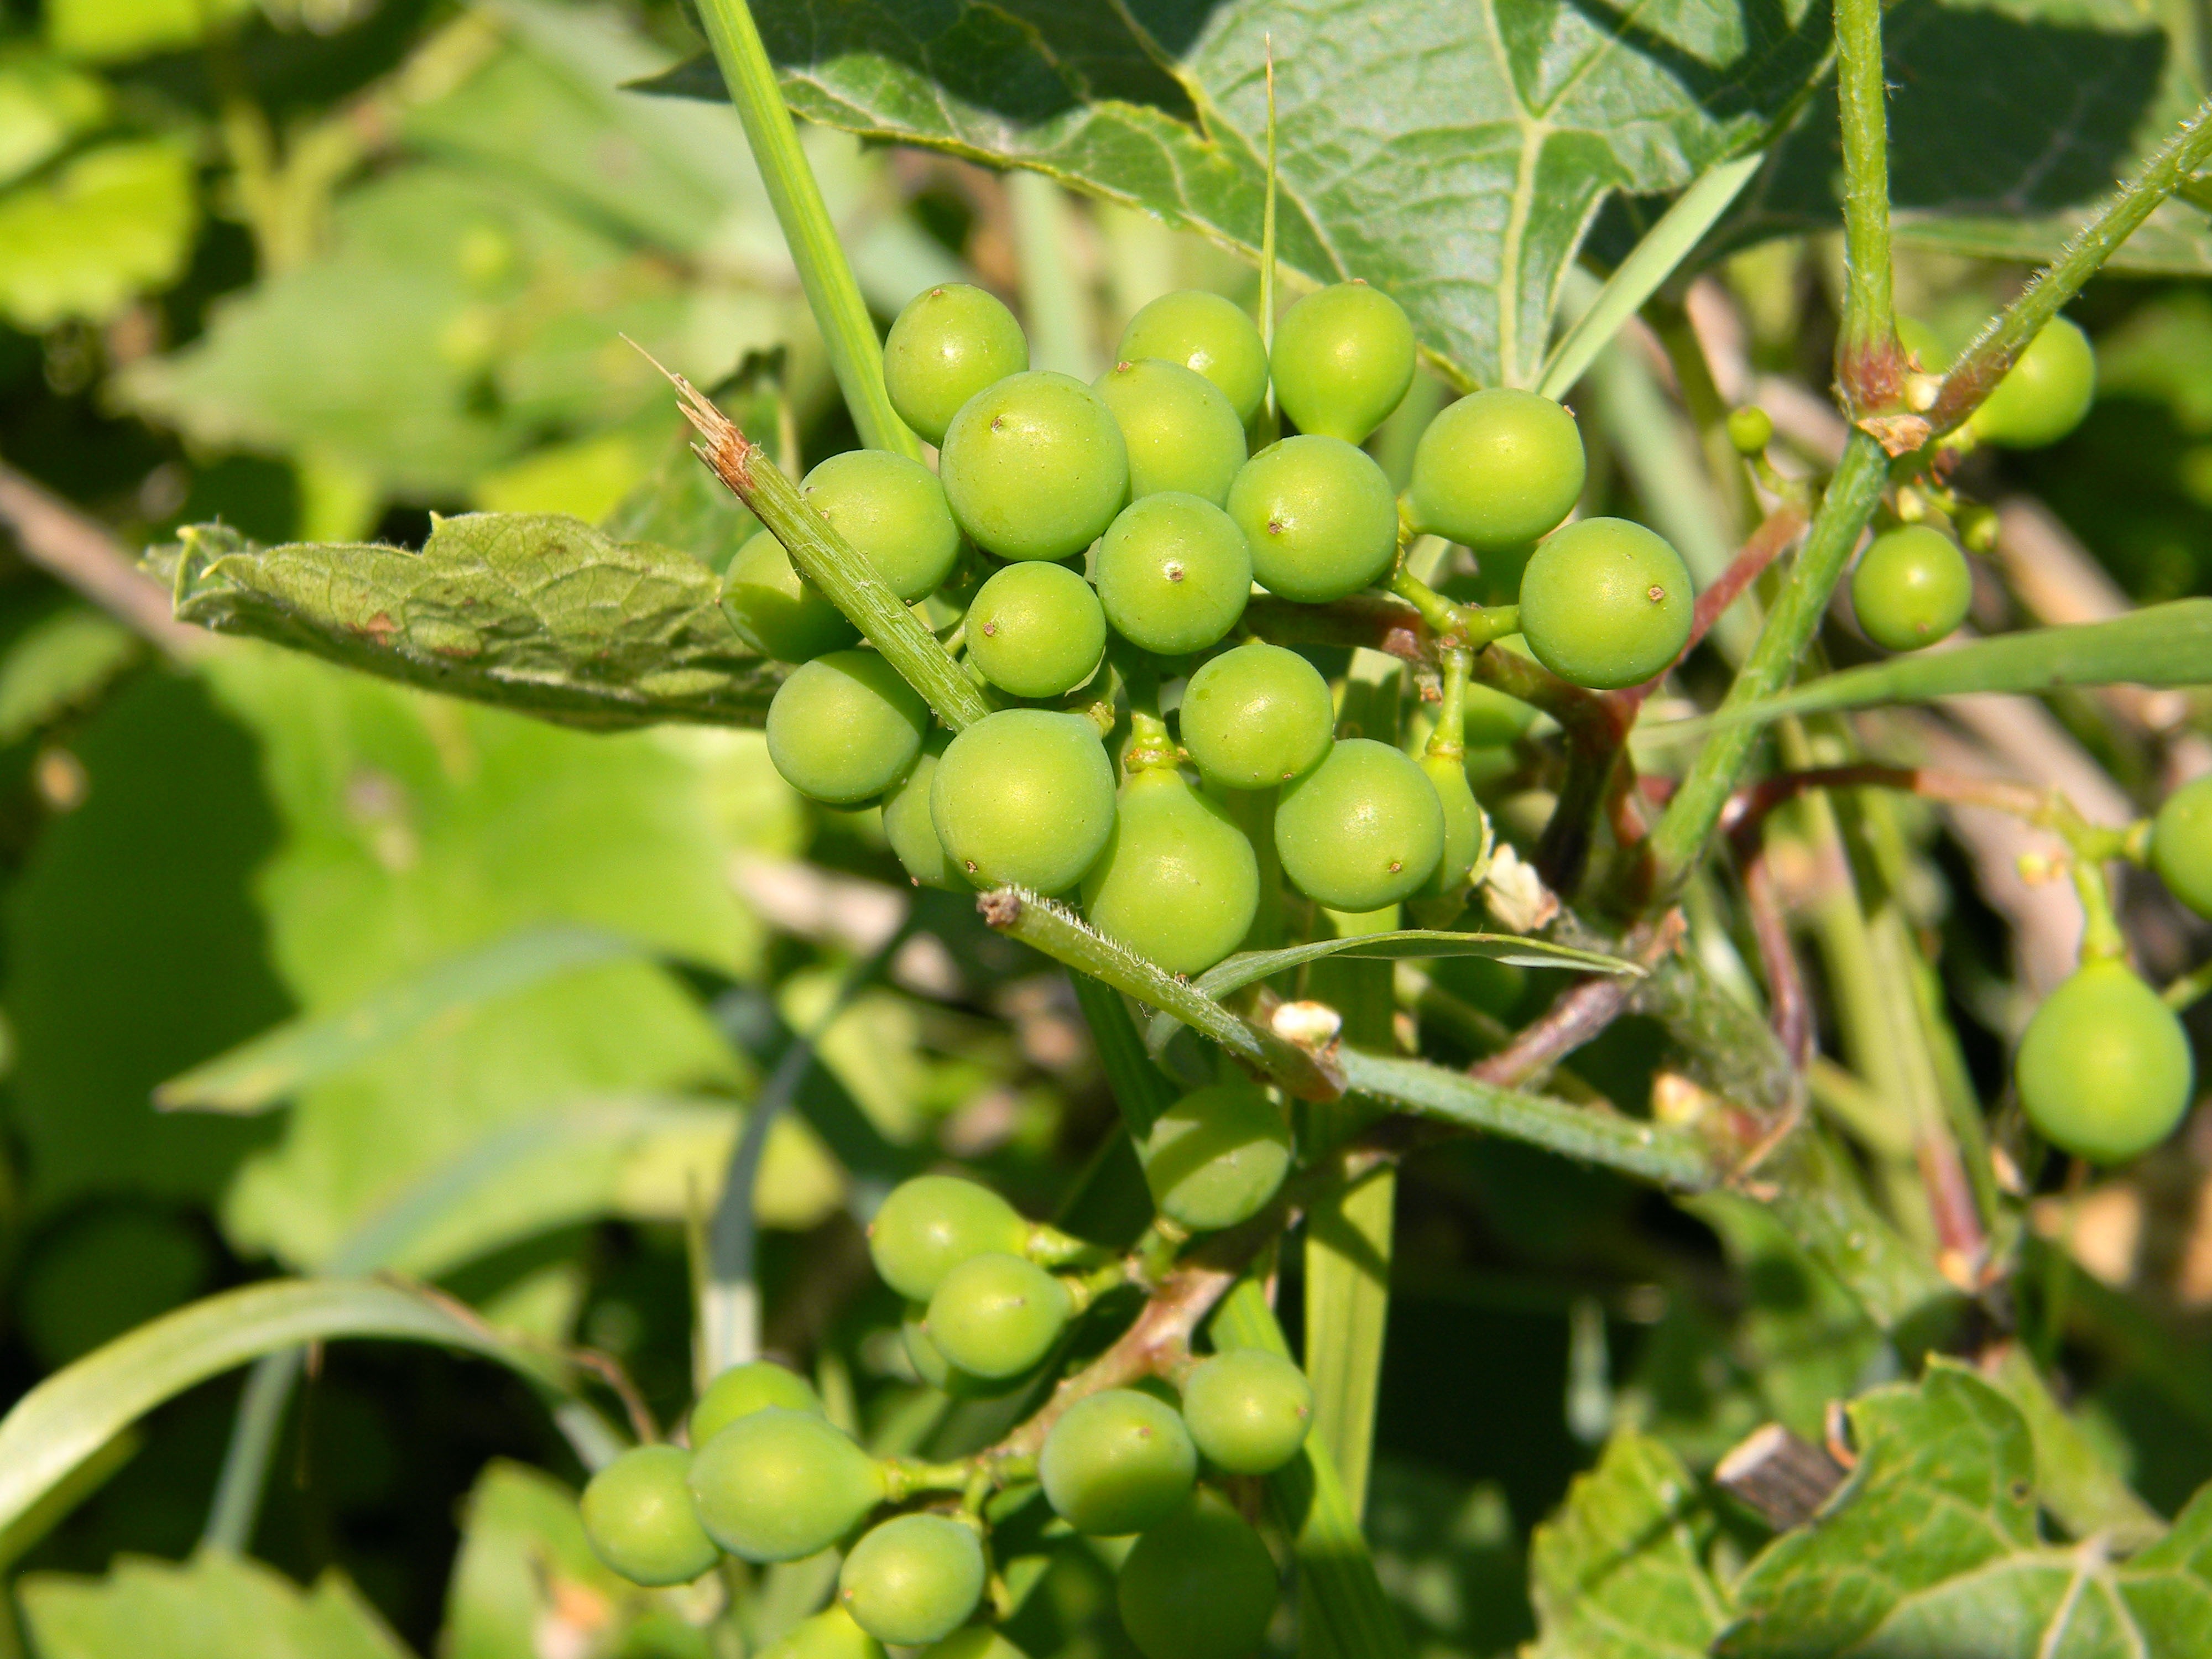
tree, branch, plant, vineyard, wine, farm, fruit, berry, flower, summer, food, green, farming, harvest, produce, evergreen, agriculture, closeup, outdoors, shrub, bright, grapes, plantation, dacha, vegetarianism, vegetable garden, flowering plant, acerola, malpighia, elitexpo, winemaking, bilberry, a bunch of, grows, loza, unripe, vetegarianskij, vinodelchesiky, land plant, hardy kiwi